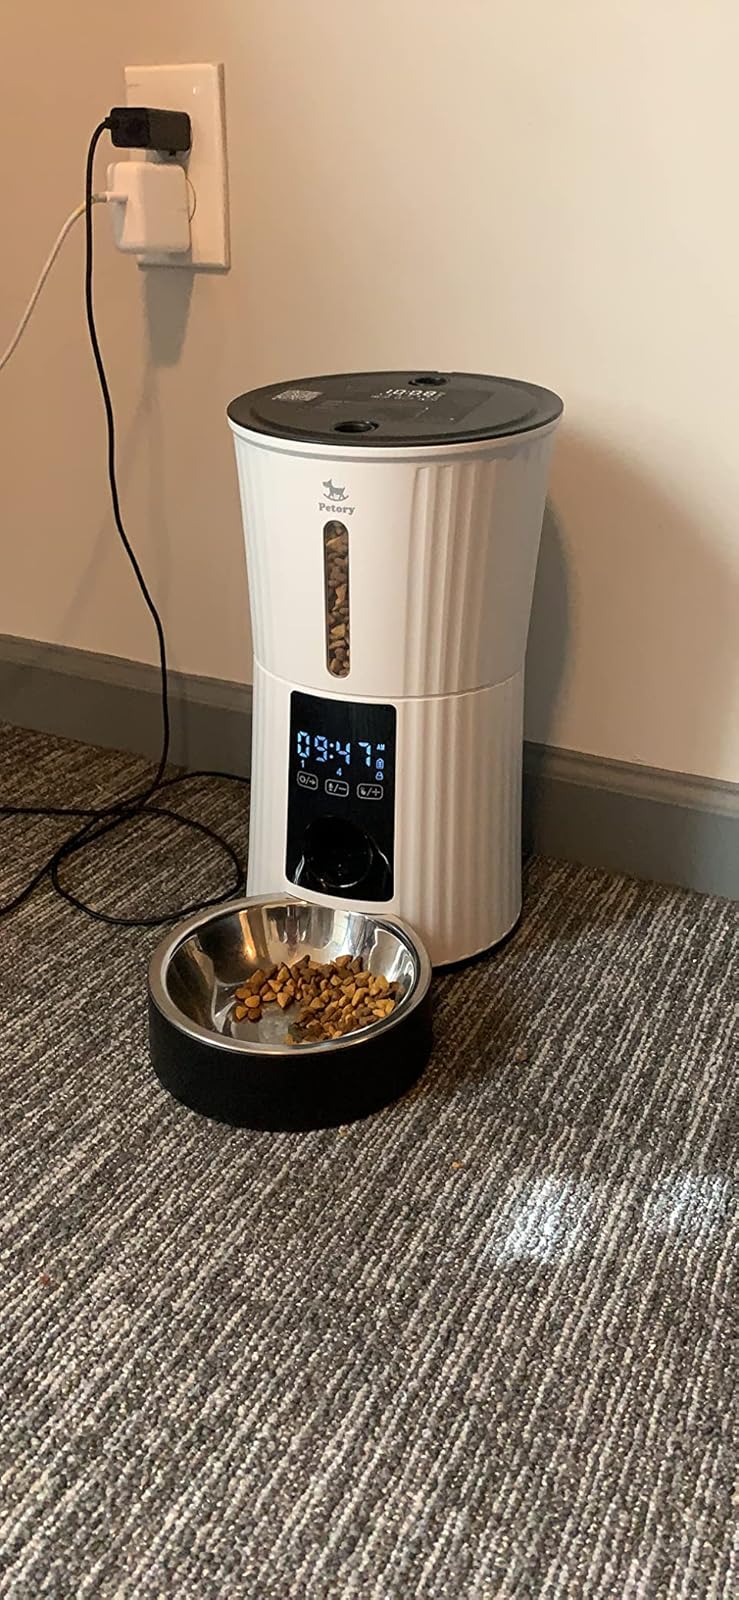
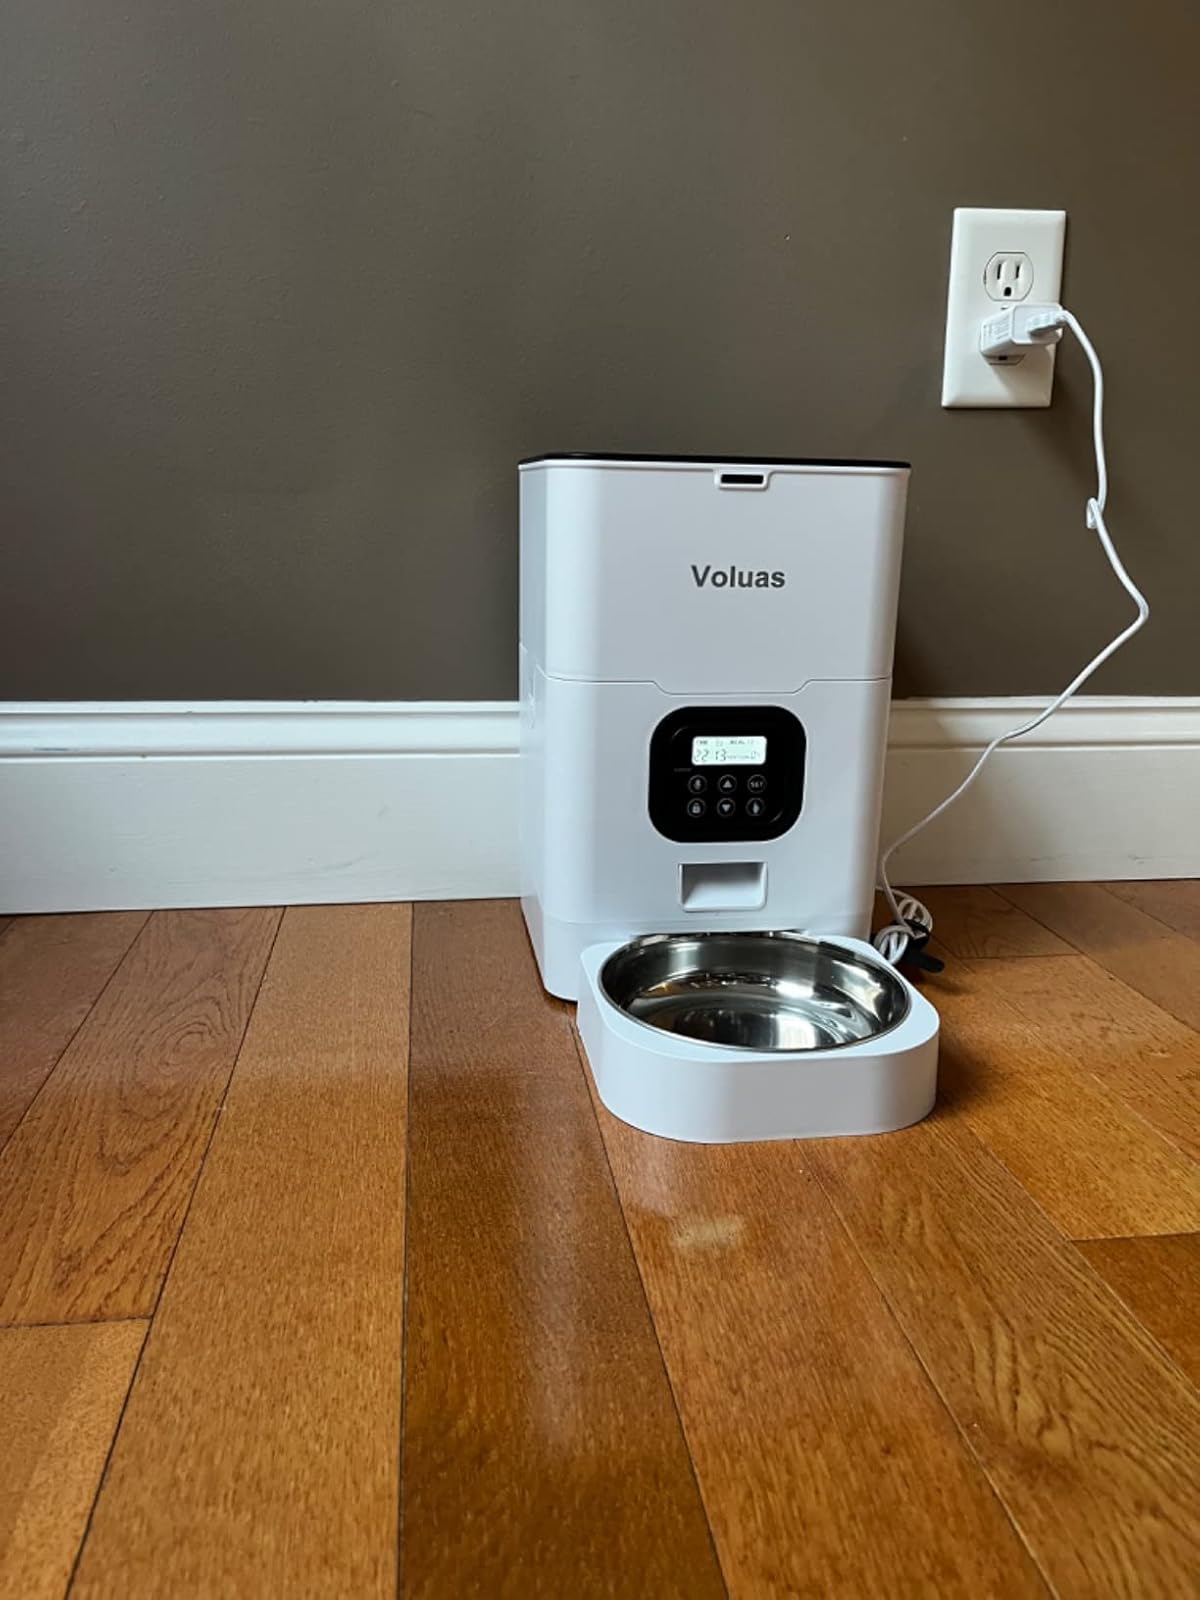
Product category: items_feeder
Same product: no